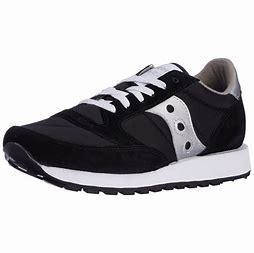
Brand: Saucony
Model: Jazz Original